Walking Tall: The Payback

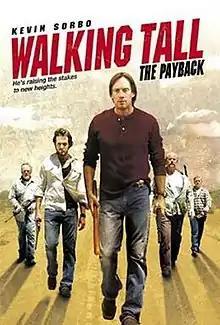

Walking Tall: The Payback is a 2007 American action-thriller film, released direct-to-video as a stand-alone sequel to the 2004 film "Walking Tall". Directed by Tripp Reed, it stars Kevin Sorbo, A.J. Buckley, Haley Ramm, Bentley Mitchum, Jennifer Sipes, Brad Leland, Charles Baker and Marc Macaulay.